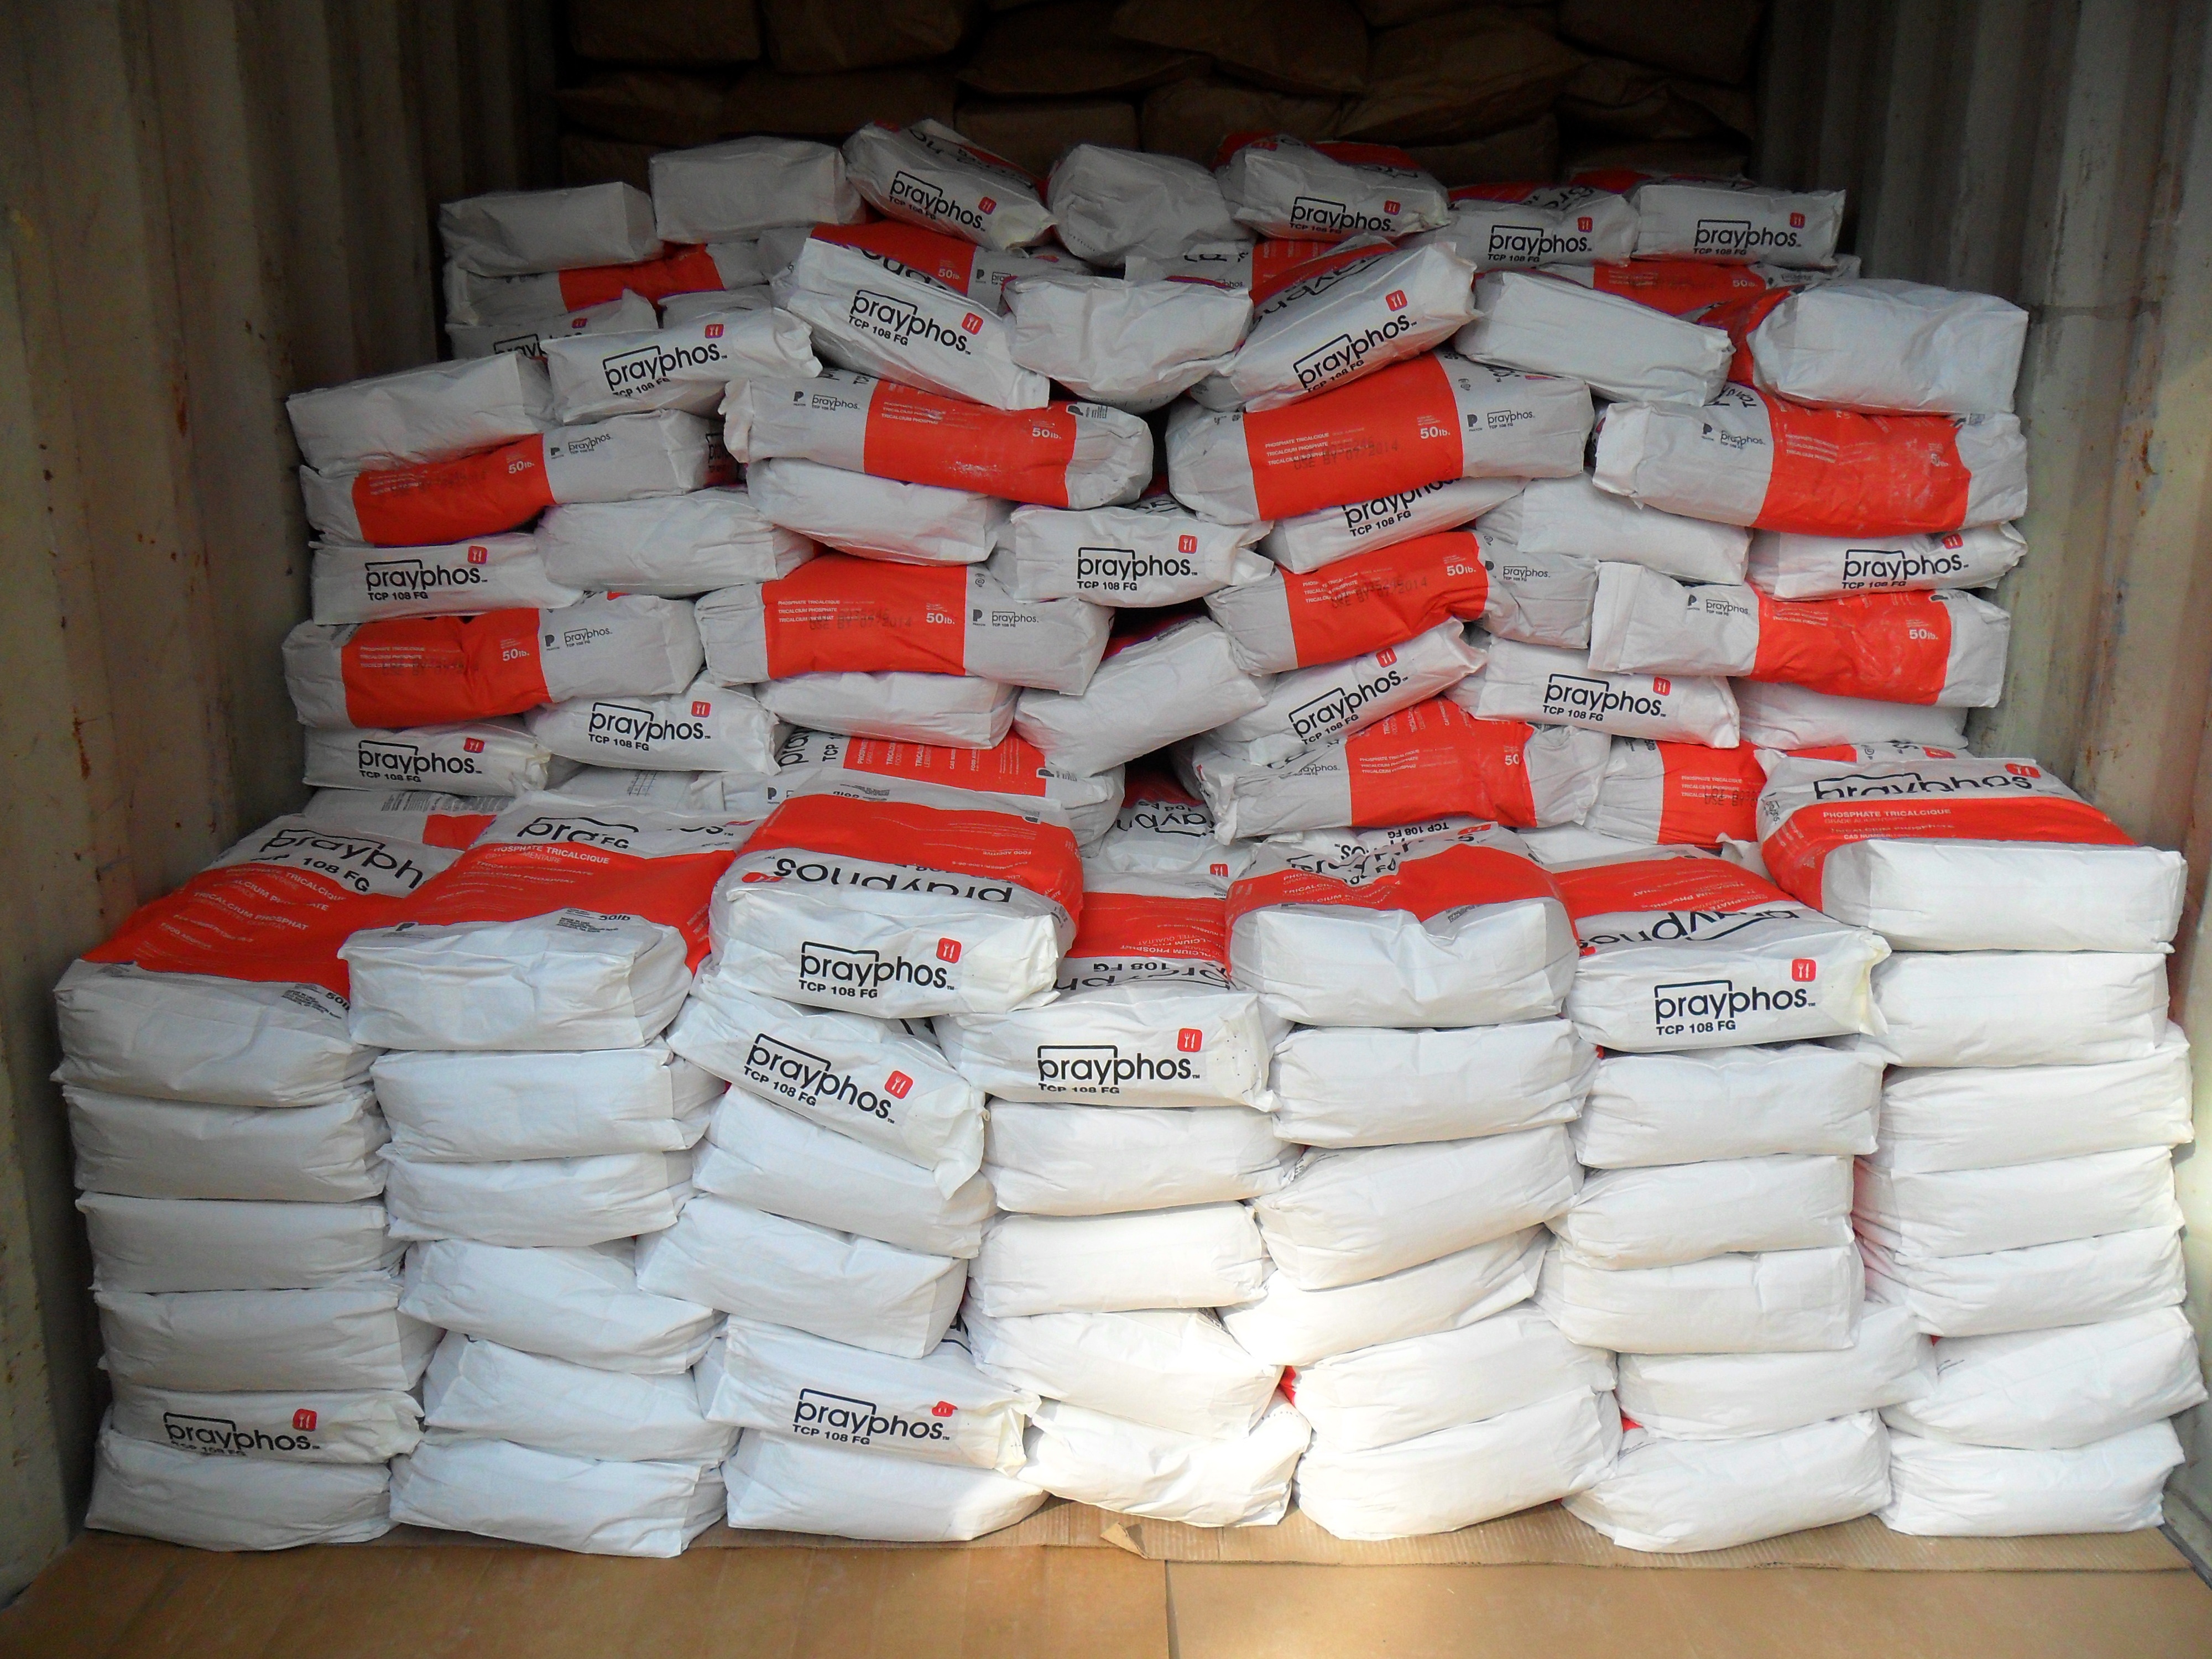
material, textile, packages, bags, costales